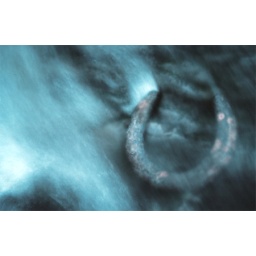
A horse shoe found in a stream by Lonesome Lane, Newtown, Powys, Wales.